Jean-Pierre Luminet

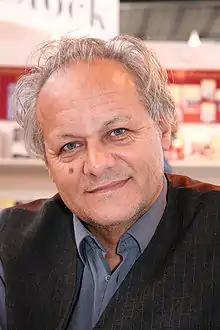
Jean-Pierre Luminet at Salon du Livre 2009 (Paris, France)

Jean-Pierre Luminet (born 3 June 1951) is a French astrophysicist, specializing in black holes and cosmology. He is an emeritus research director at the CNRS (Centre national de la recherche scientifique). Luminet is a member of the Laboratoire d'Astrophysique de Marseille (LAM) and Laboratoire Univers et Théories (LUTH) of the Paris-Meudon Observatory, and is a visiting scientist at the Centre de Physique Théorique (CPT) in Marseilles. He is also a writer and poet.